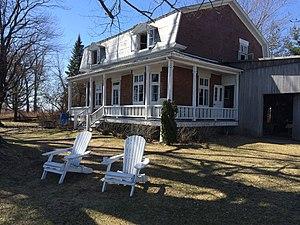
Photo prise en 2016
L'île Sainte-Thérèse est une île du fleuve Saint-Laurent. Administrativement rattachée à la municipalité de Varennes, cette île est située au nord-est de l'île de Montréal, dans la MRC de Marguerite-D'Youville, en Montérégie, dans la province de Québec, au Canada.